Kinahan Cornwallis

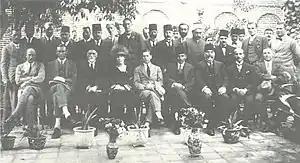
A photograph of British and Iraqi dignitaries in Baghdad from 1923 during the era of Mandatory Iraq. From second left to right in the front row, Kinahan Cornwallis, Sassoon Eskell, and Gertrude Bell. Bernard Henry Bourdillon stands directly behind Bell in the second row.

As the British advisor to the Iraqi Ministry of Interior, Cornwallis played a part in the ratification of the Anglo-Iraqi Treaty of 1922. The treaty was signed by the members of the Iraqi cabinet in October 1922 and required ratification by an Iraqi 100-member constituent assembly.